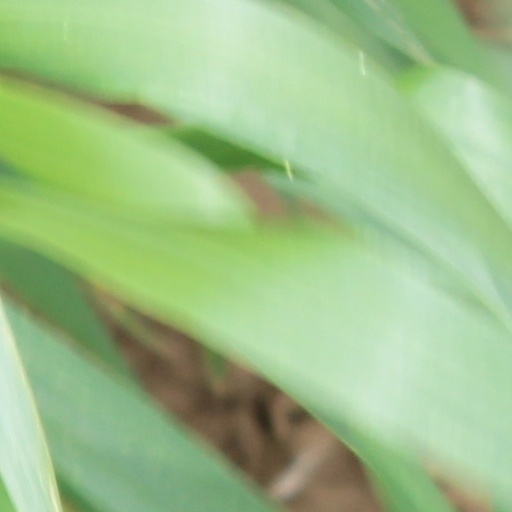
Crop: wheat